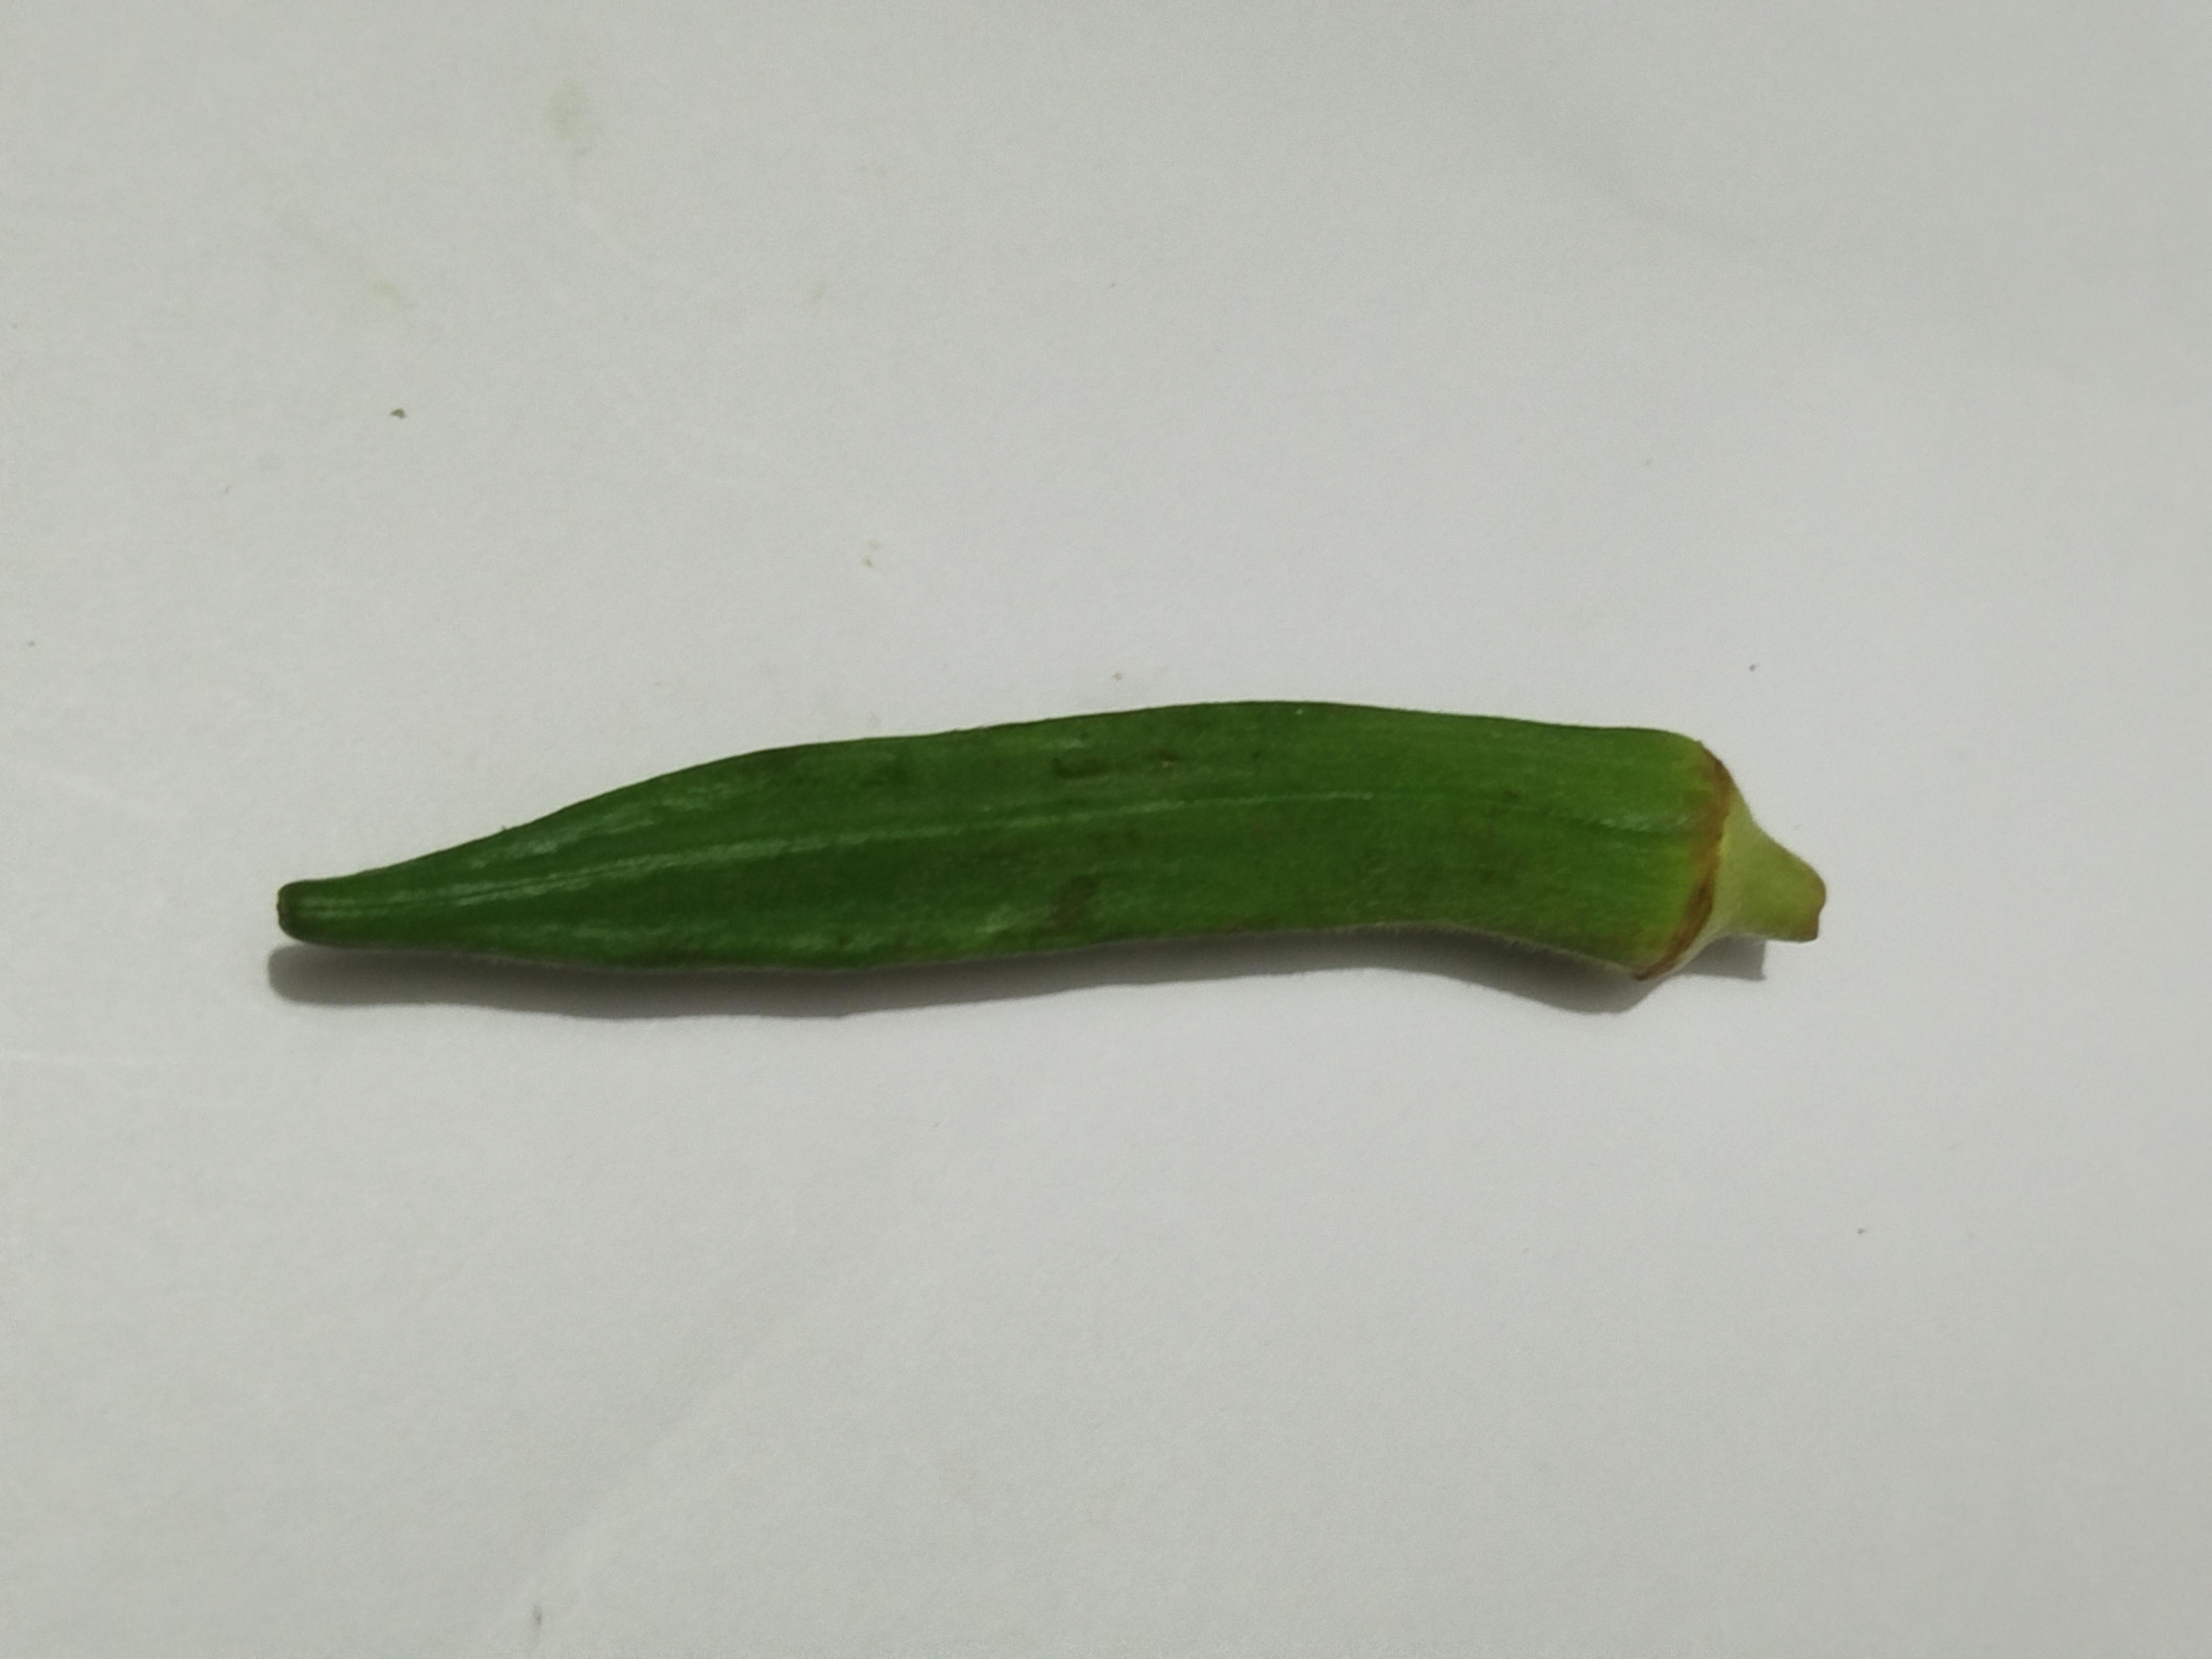
Label: Ladies finger